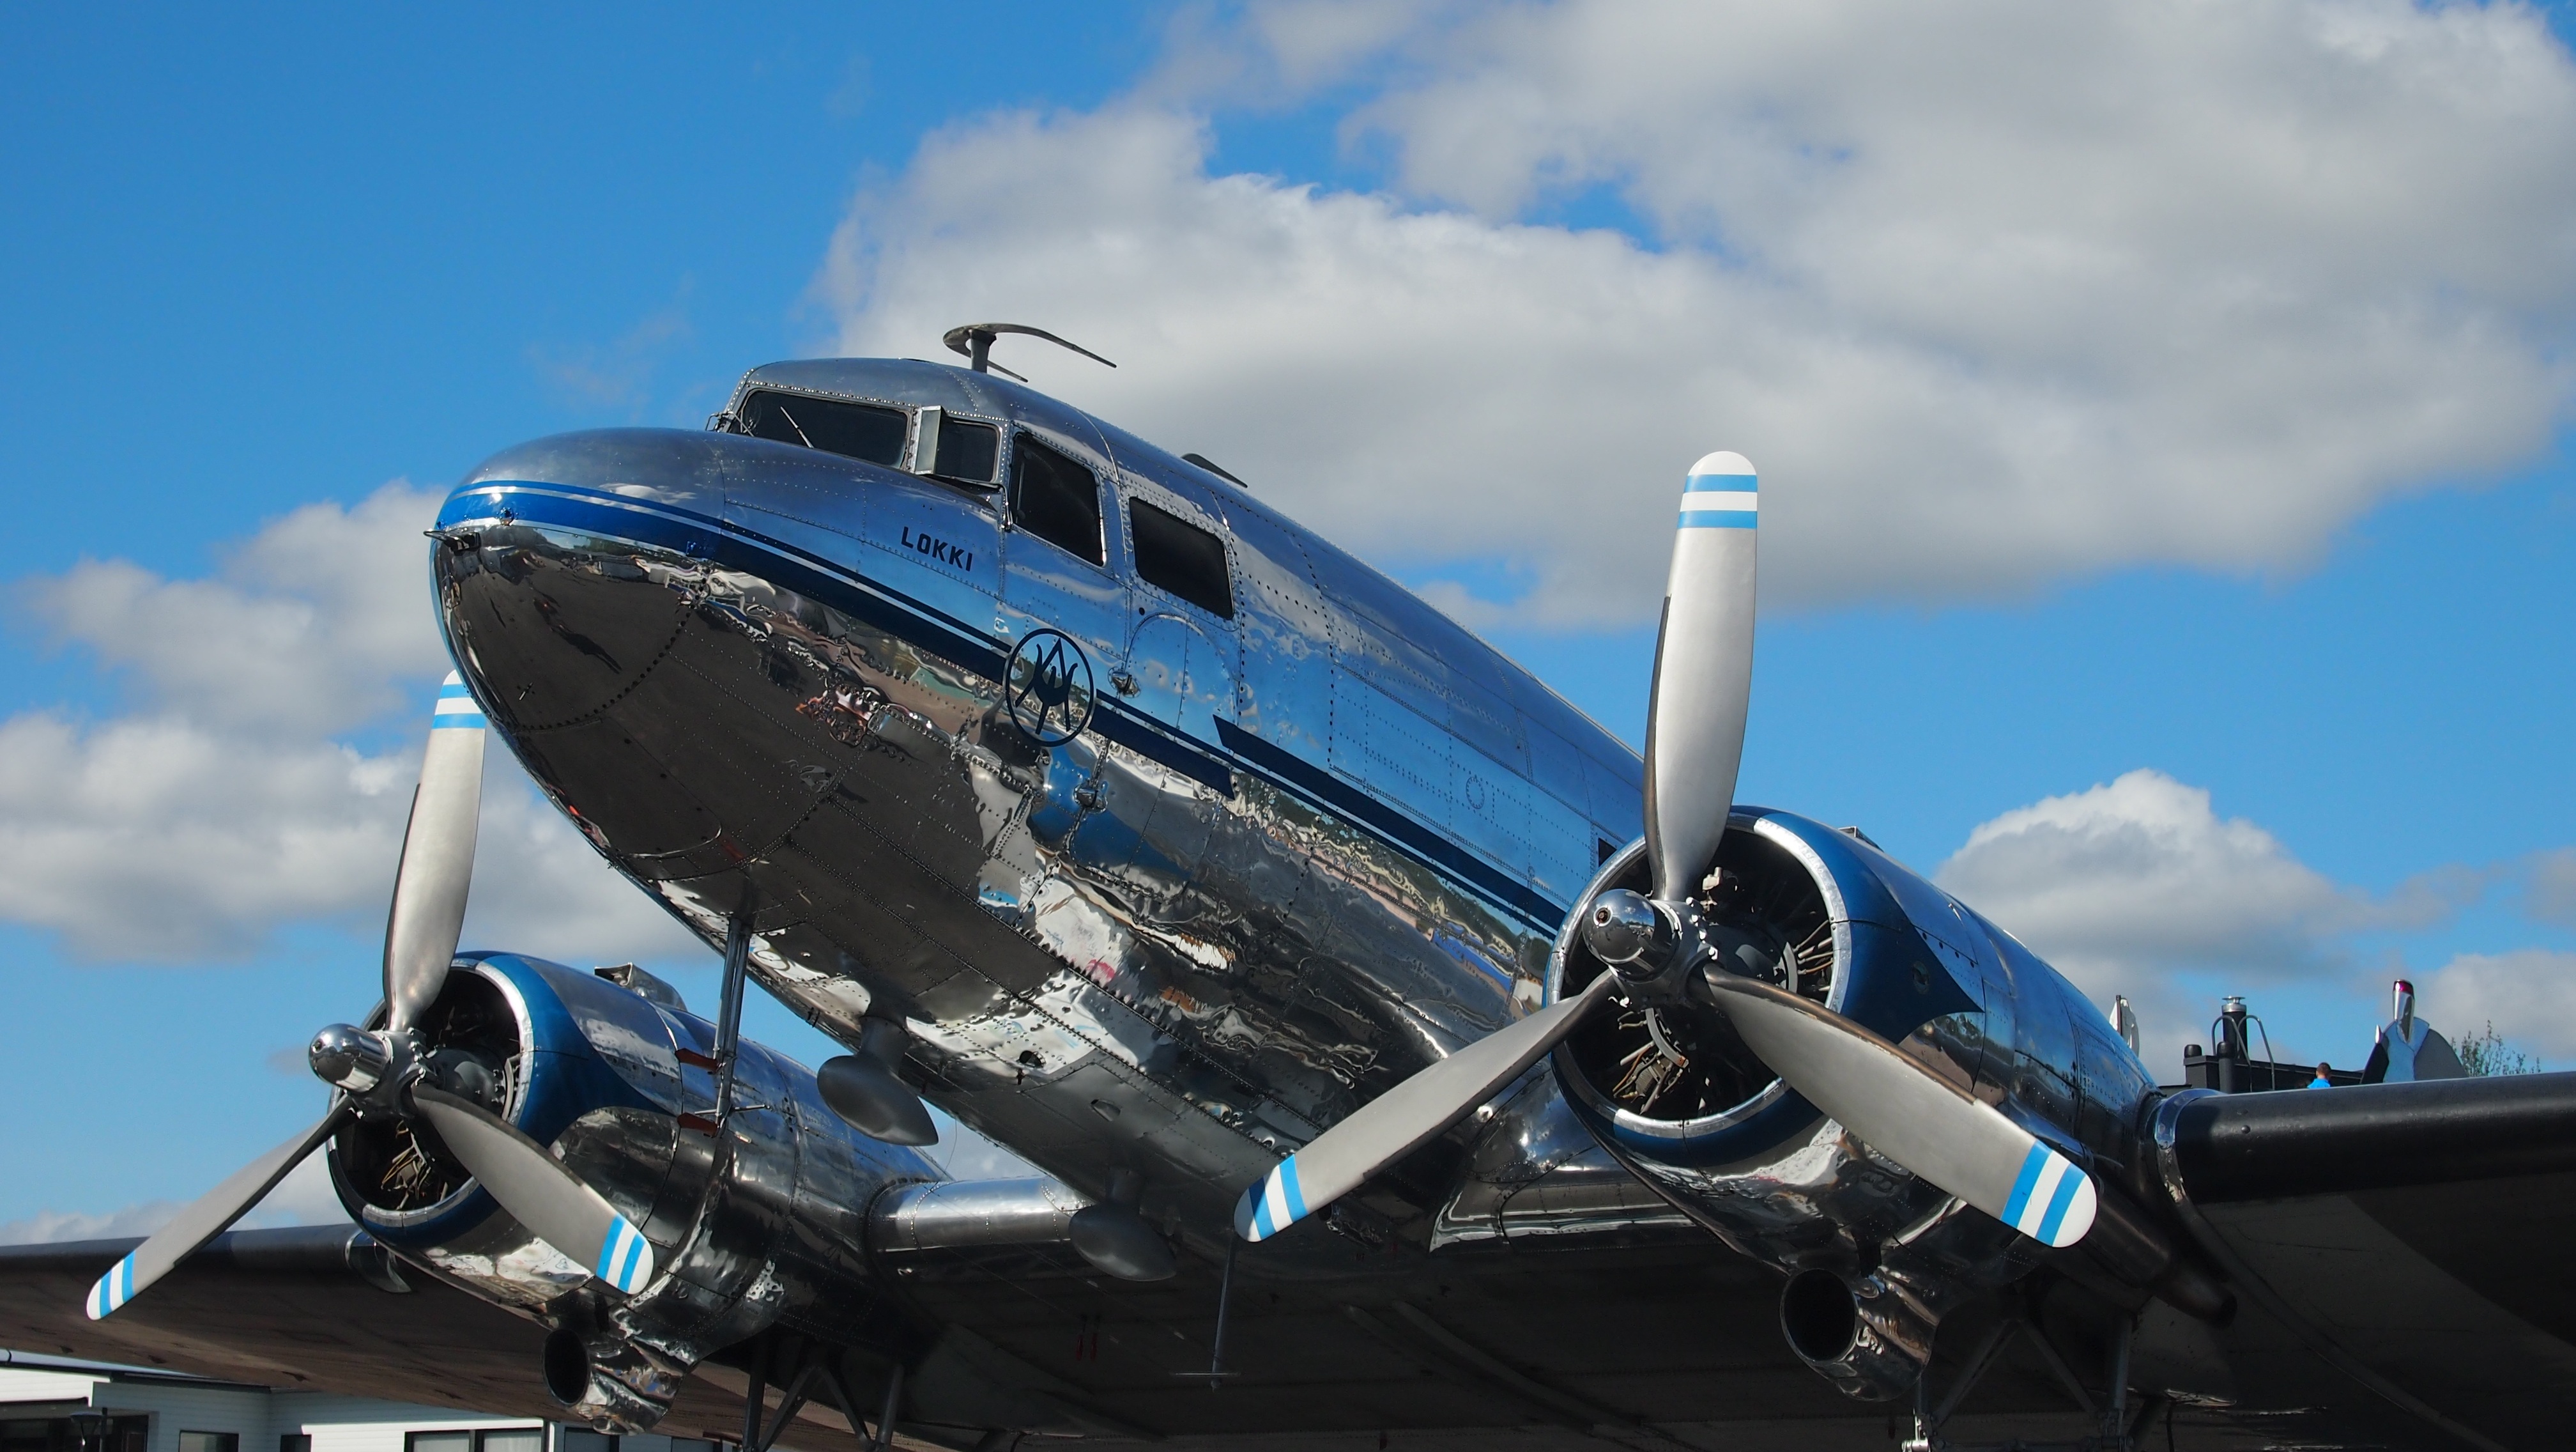
air, flying, airplane, plane, aircraft, jet, vehicle, airline, aviation, flight, blue, airliner, takeoff, air show, air force, military aircraft, air travel, atmosphere of earth, narrow body aircraft, aerospace engineering, aircraft engine